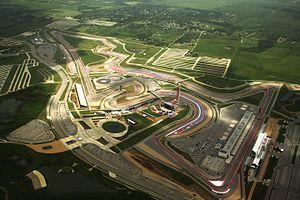
Les 6 Heures du circuit des Amériques 2017 est la sixième manche du championnat du monde d'endurance FIA 2017, du 15 au 17 septembre 2017 sur le circuit des Amériques à Austin, Texas. La course est remportée par la Porsche 919 Hybrid nᵒ 2 pilotée par Timo Bernhard, Brendon Hartley et Earl Bamber.